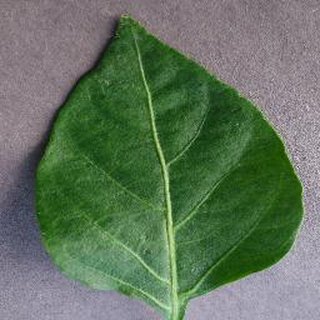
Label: healthy_bell_pepper